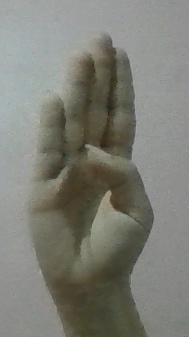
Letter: kaaf